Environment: real
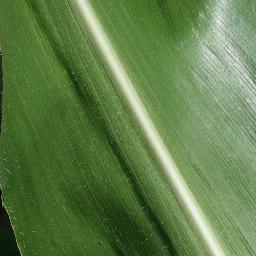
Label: healthy